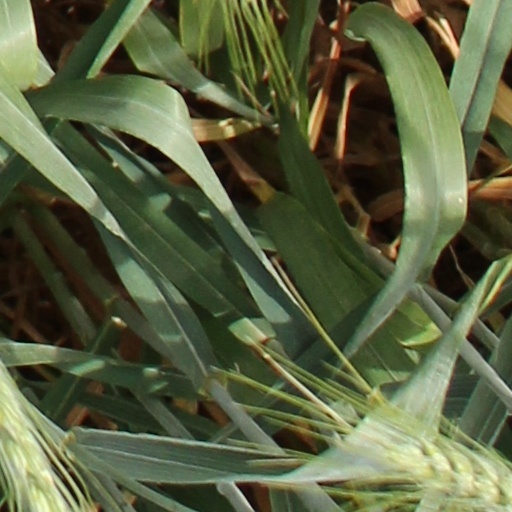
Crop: wheat